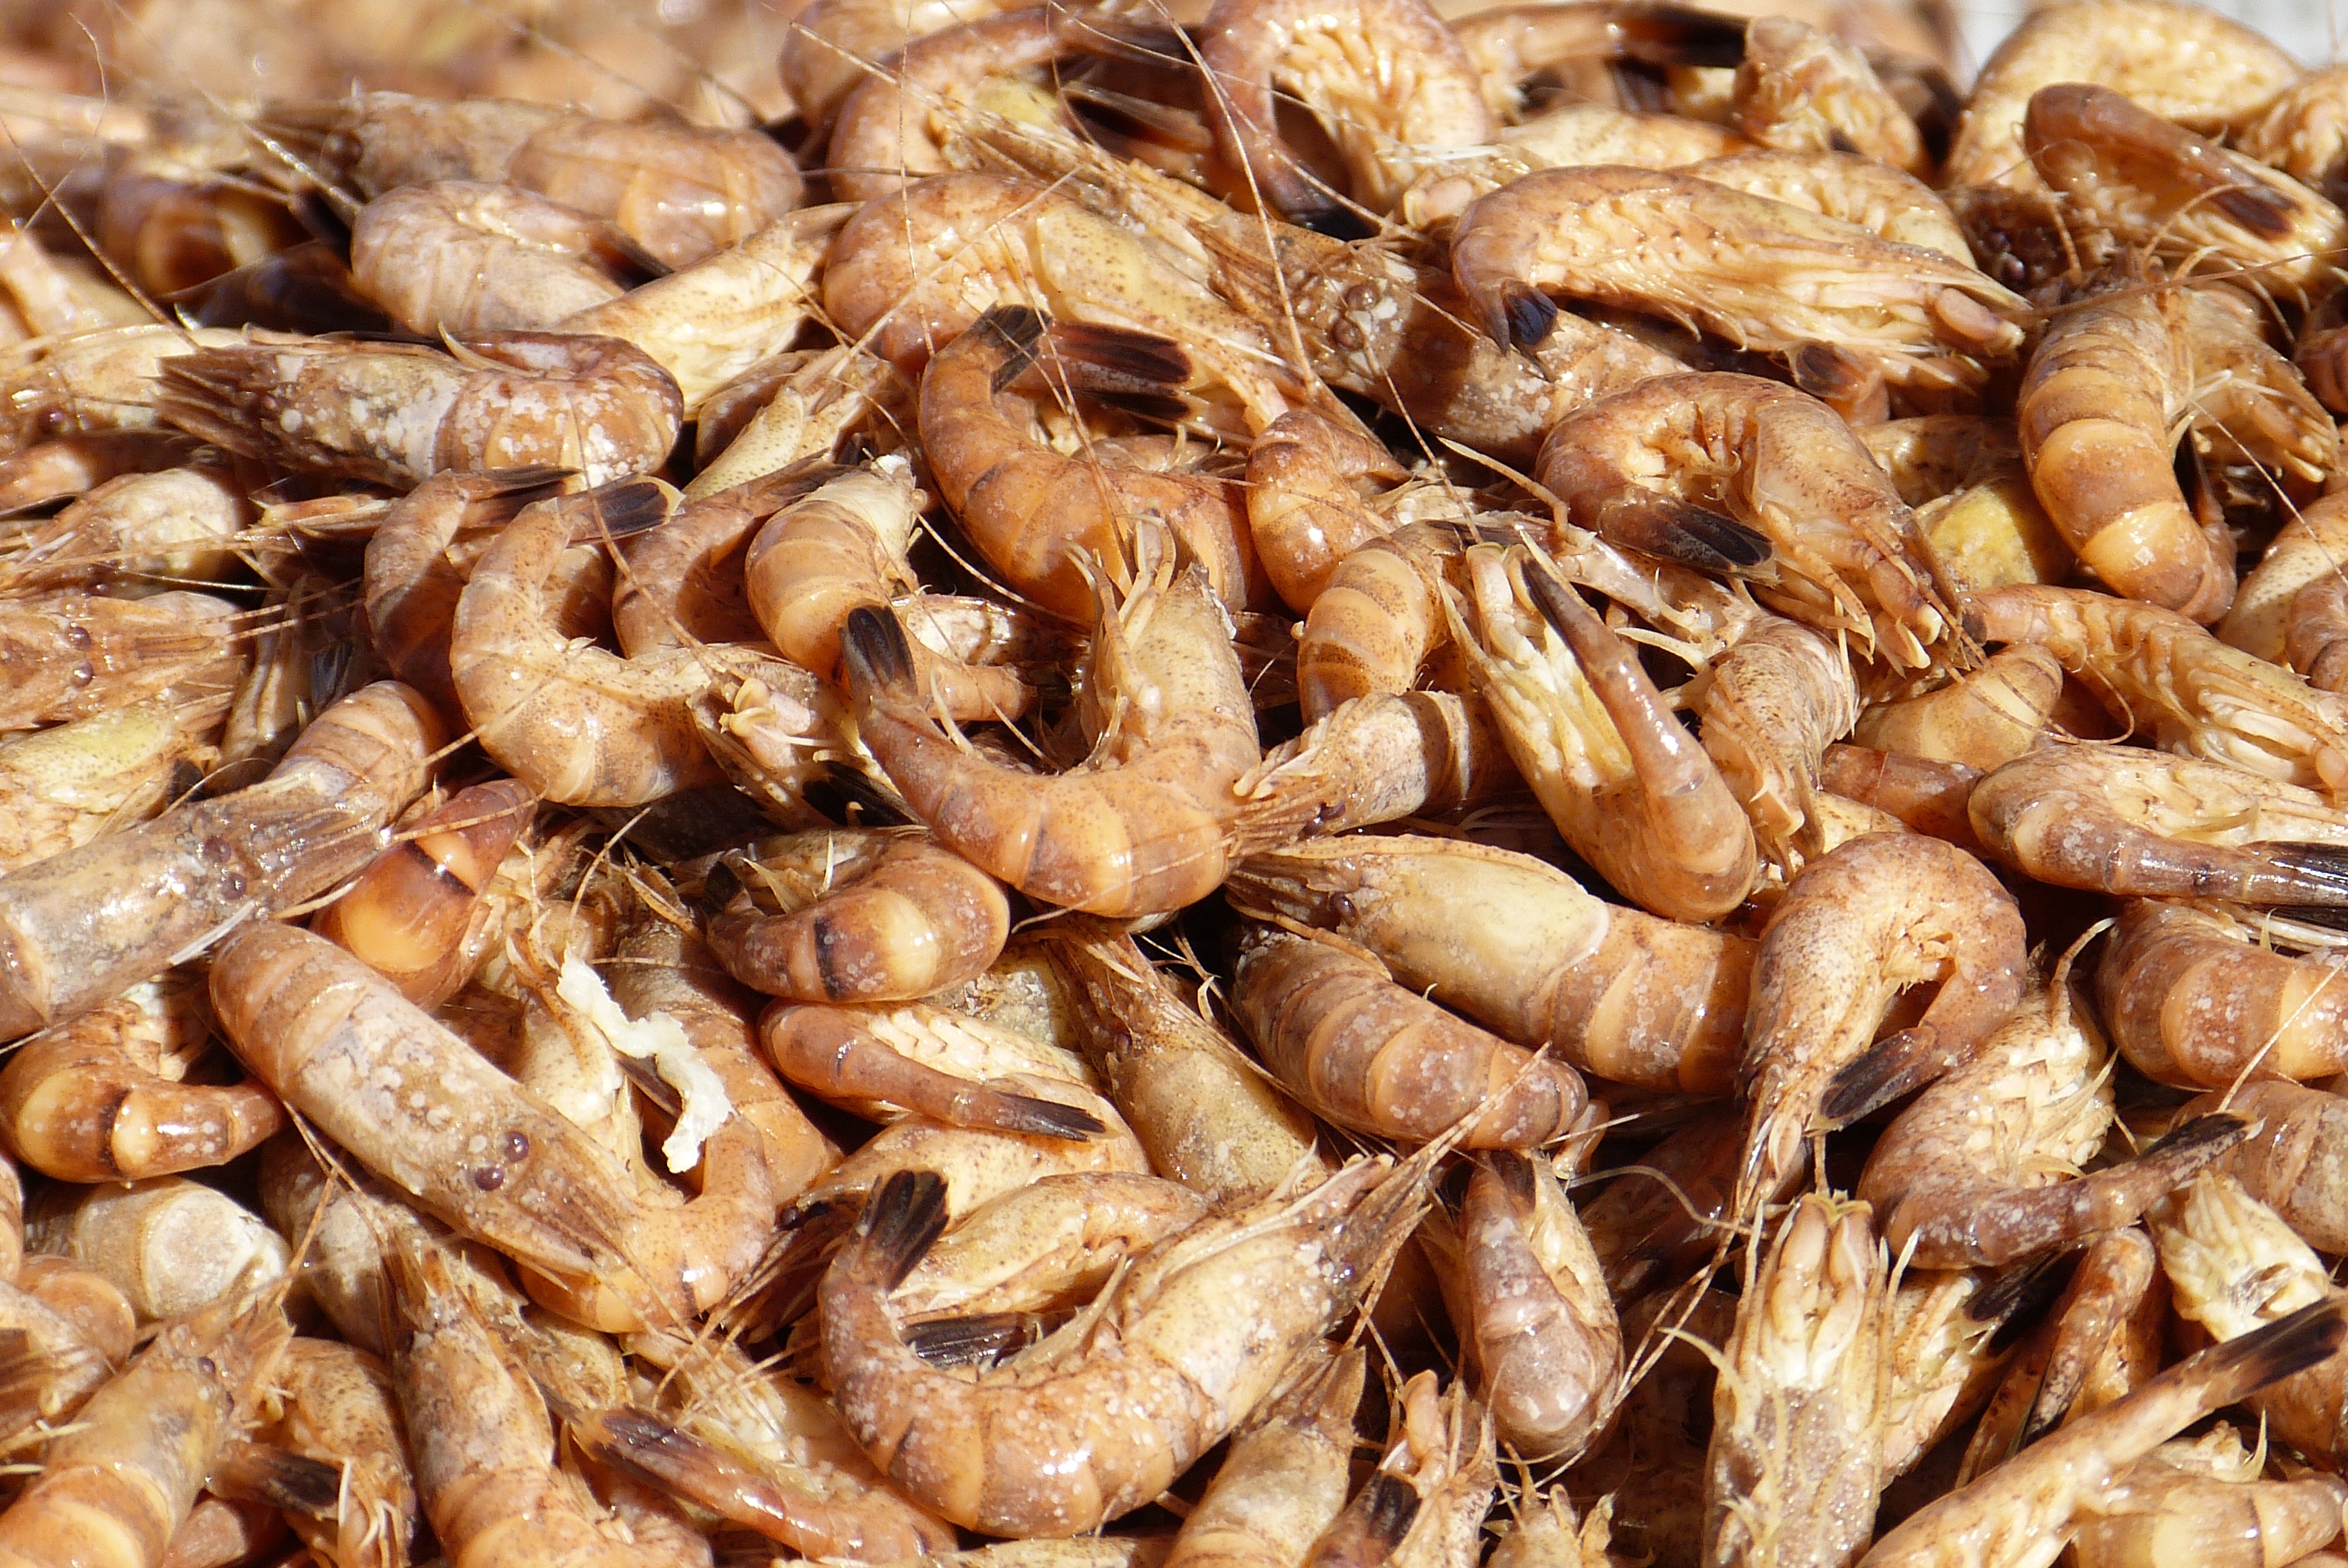
food, produce, seafood, eat, shrimp, crabs, frisch, gastronomy, north sea, delicatessen, delicacy, flowering plant, shallot, grass family, land plant